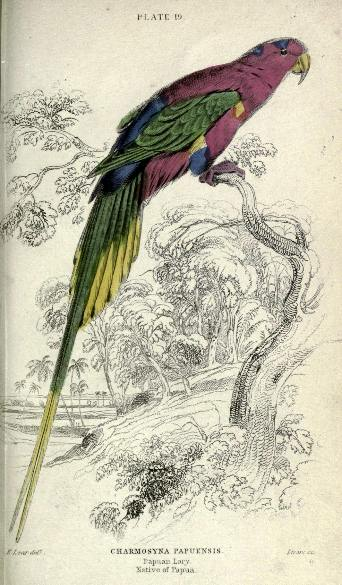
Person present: No